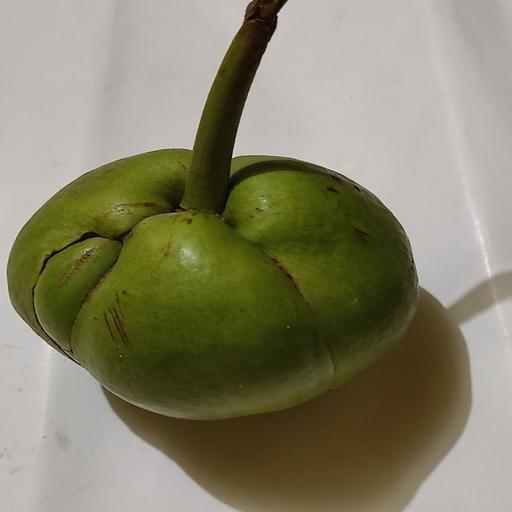
Crop type: Elephant Apple